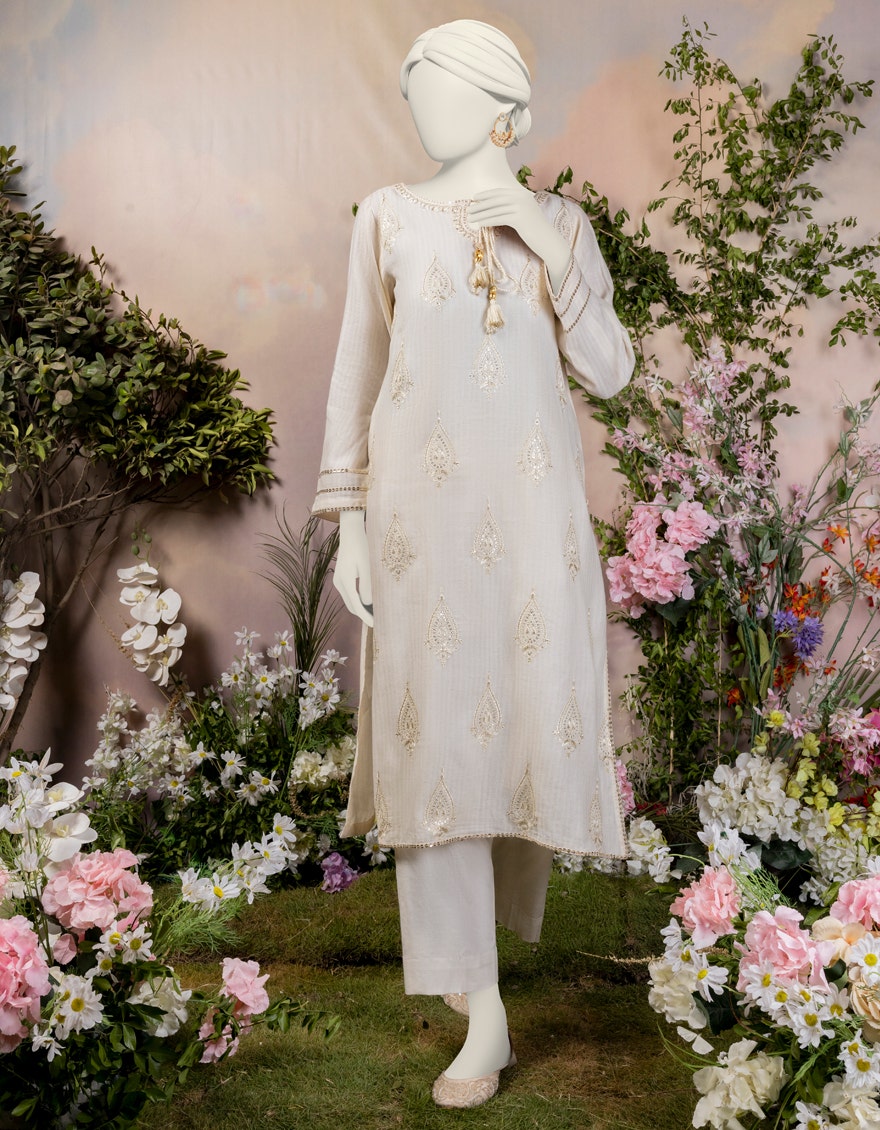
cream embroidered kurta with dupatta